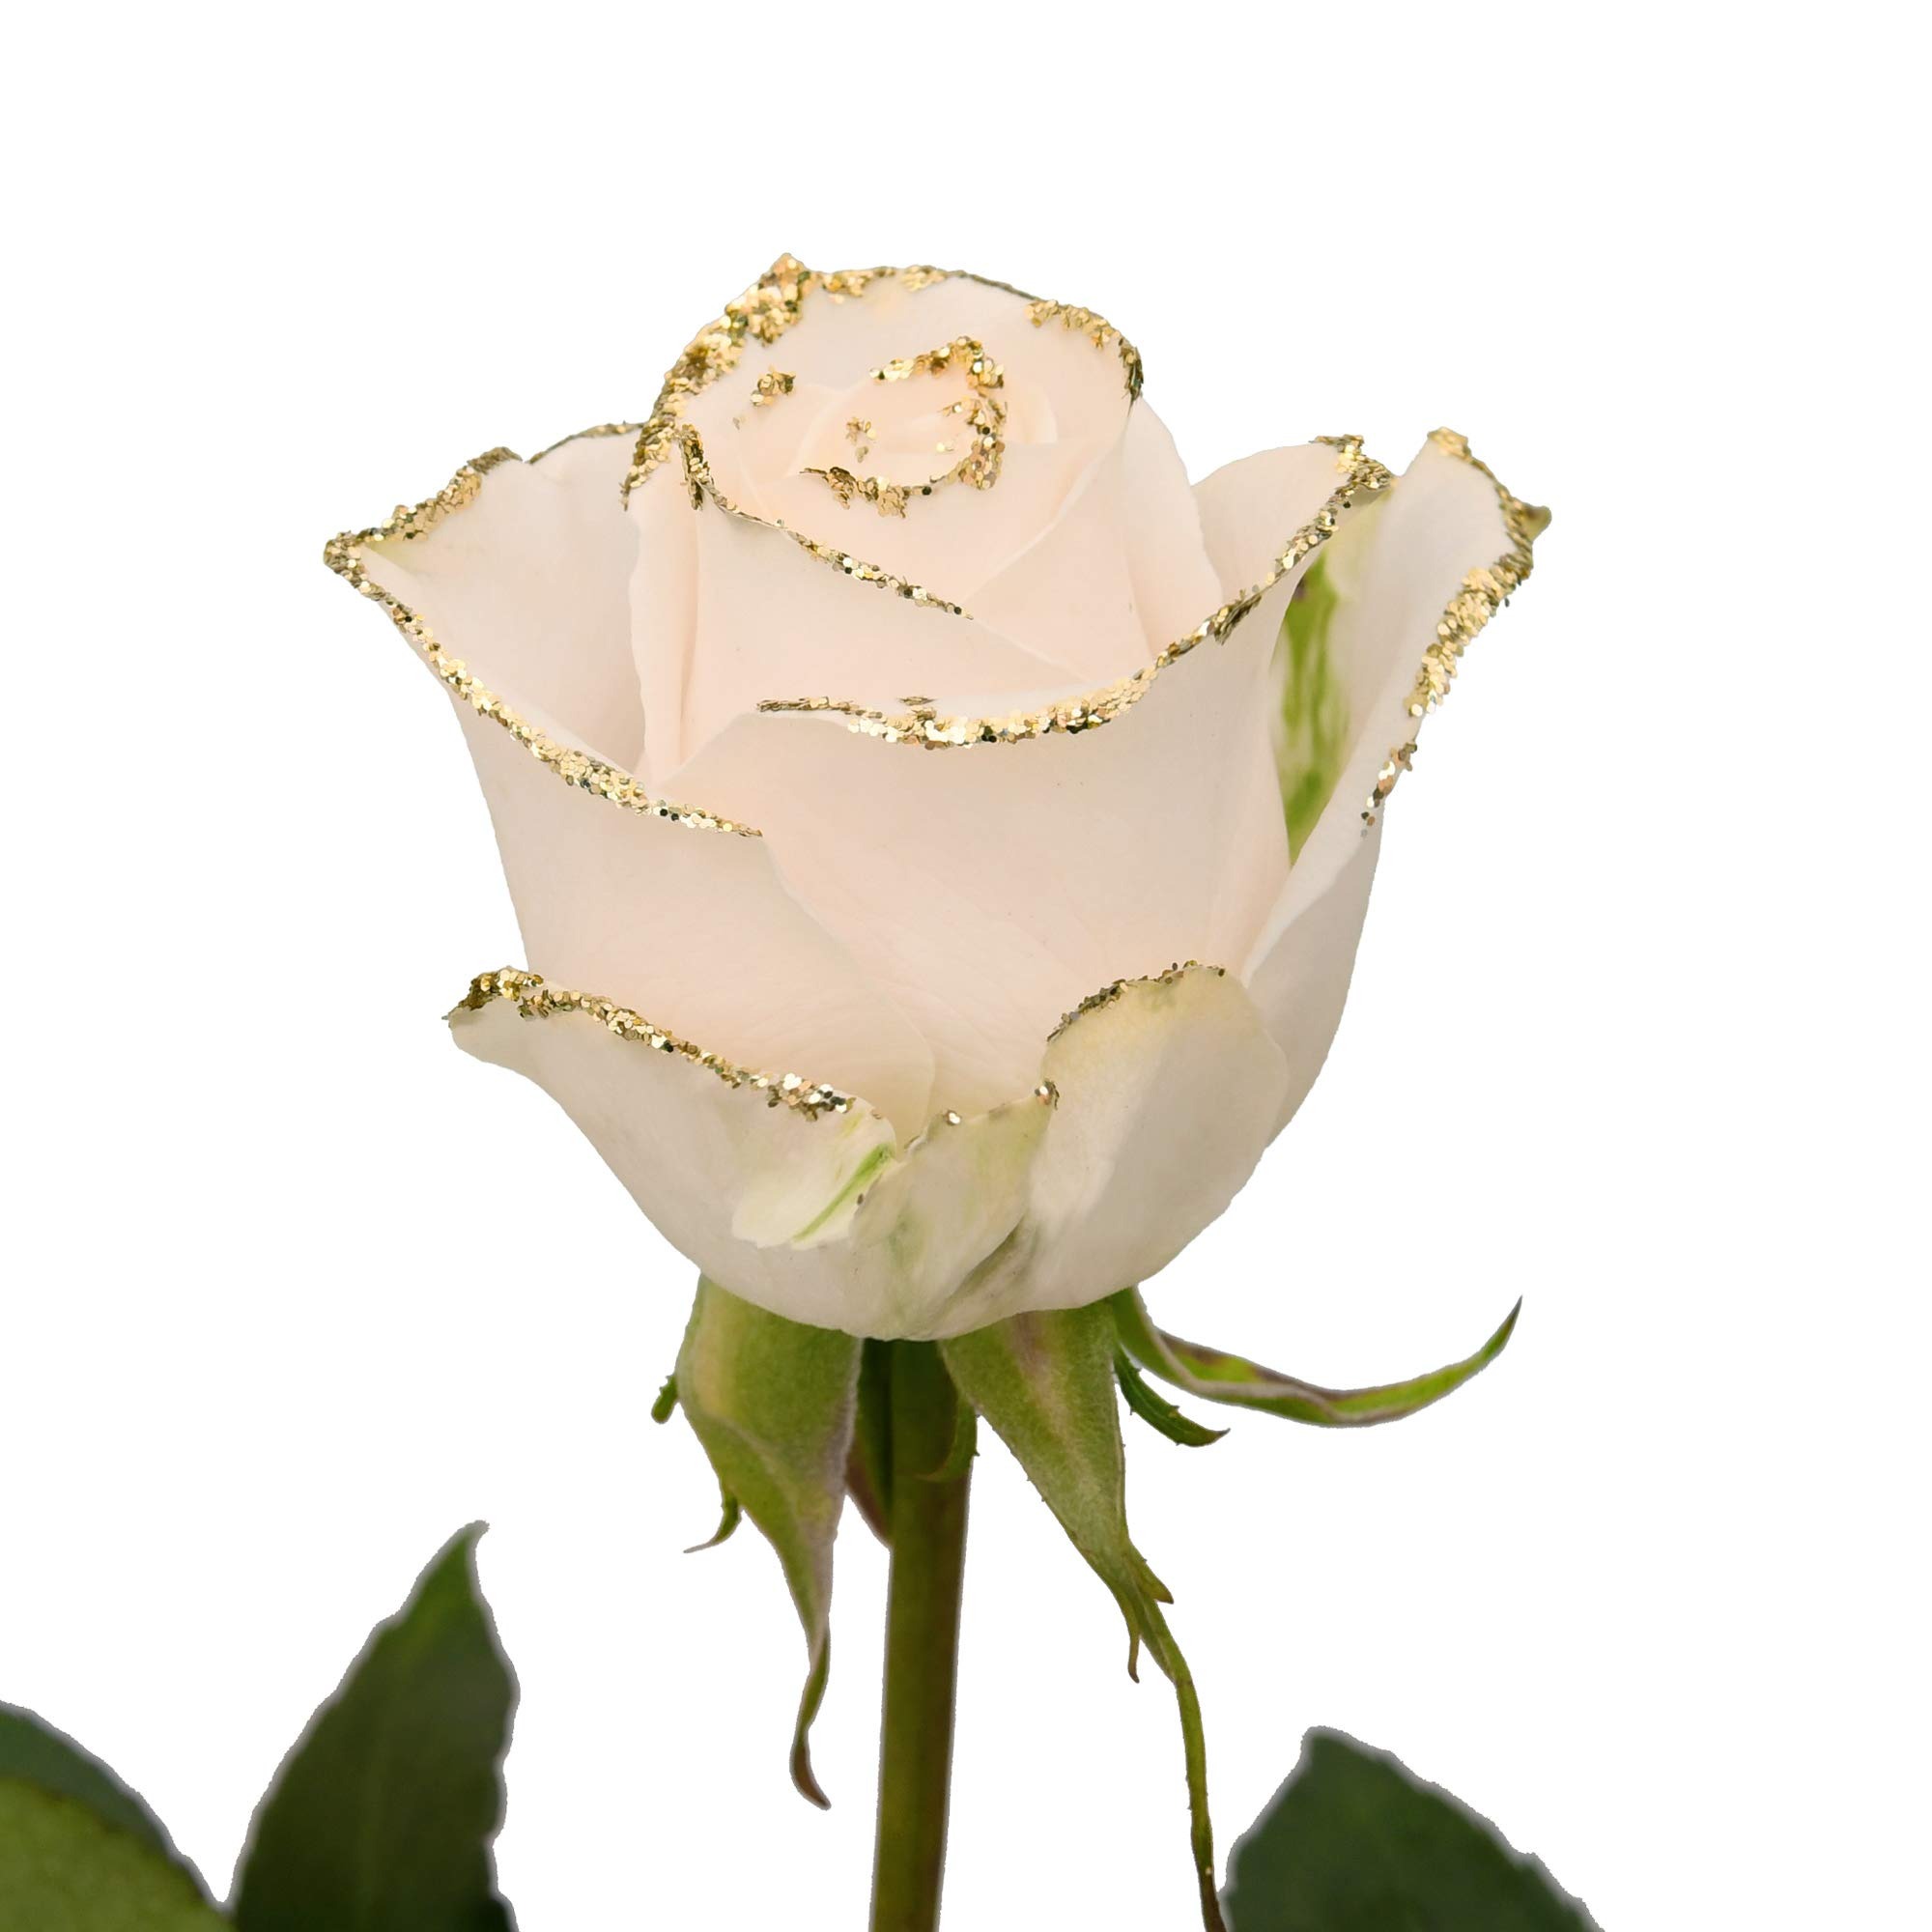
Item Name: White Roses with Gold Glitter - Pack 50
Product Description: <p>Beautiful, large roses are delicately dusted with touches of glitter. These farm-direct glitter roses are sustainably grown and hand painted with glitter to add elegance and sparkle to any occasion. Enjoy the freshest flowers that last twice as long as market bought-flowers.
Value: 50.0
Unit: Count

Price: 96.98